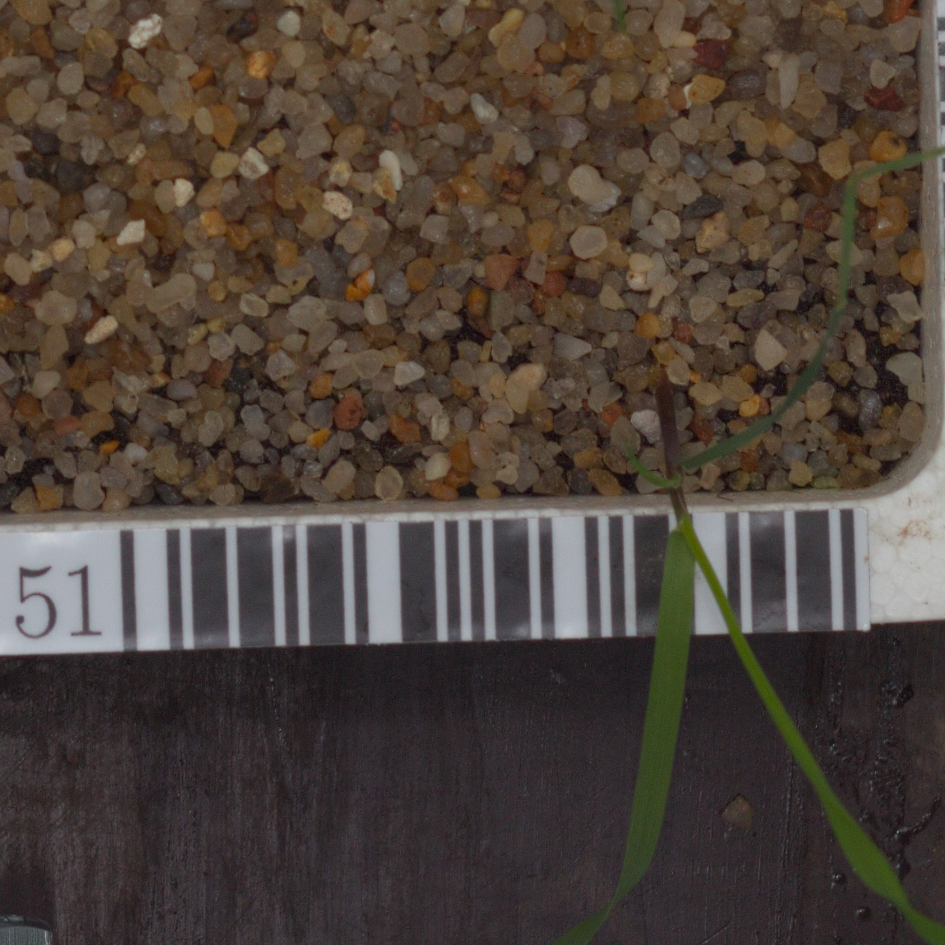
Label: black_grass